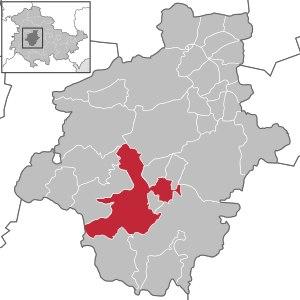
Georgenthal ou Georgenthal/Thüringer Wald est une commune allemande de l'arrondissement de Gotha en Thuringe.